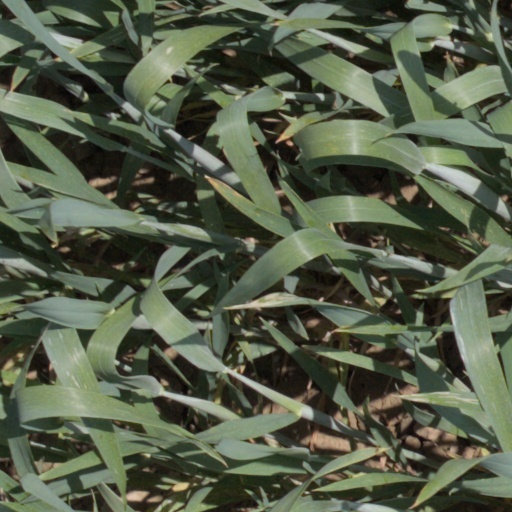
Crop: wheat